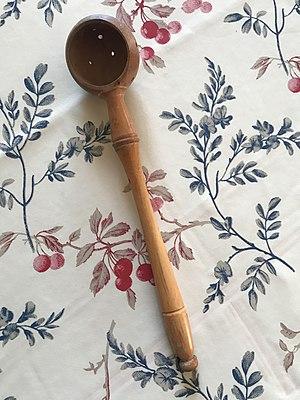
Cuillère à olives en bois, France.
Une cuillère à olives ou louche à olives est une longue cuillère qui est percée de plusieurs trous afin de se servir en olives tout en laissant la saumure s'égoutter. Traditionnellement faites en bois, il existe des modèles plus luxueux en argent, leur prix pouvant dépasser 400 euros lors de vente aux enchères. Les cuillères à olives sont mentionnées dans de nombreux inventaires après décès à partir du XVIIᵉ siècle.